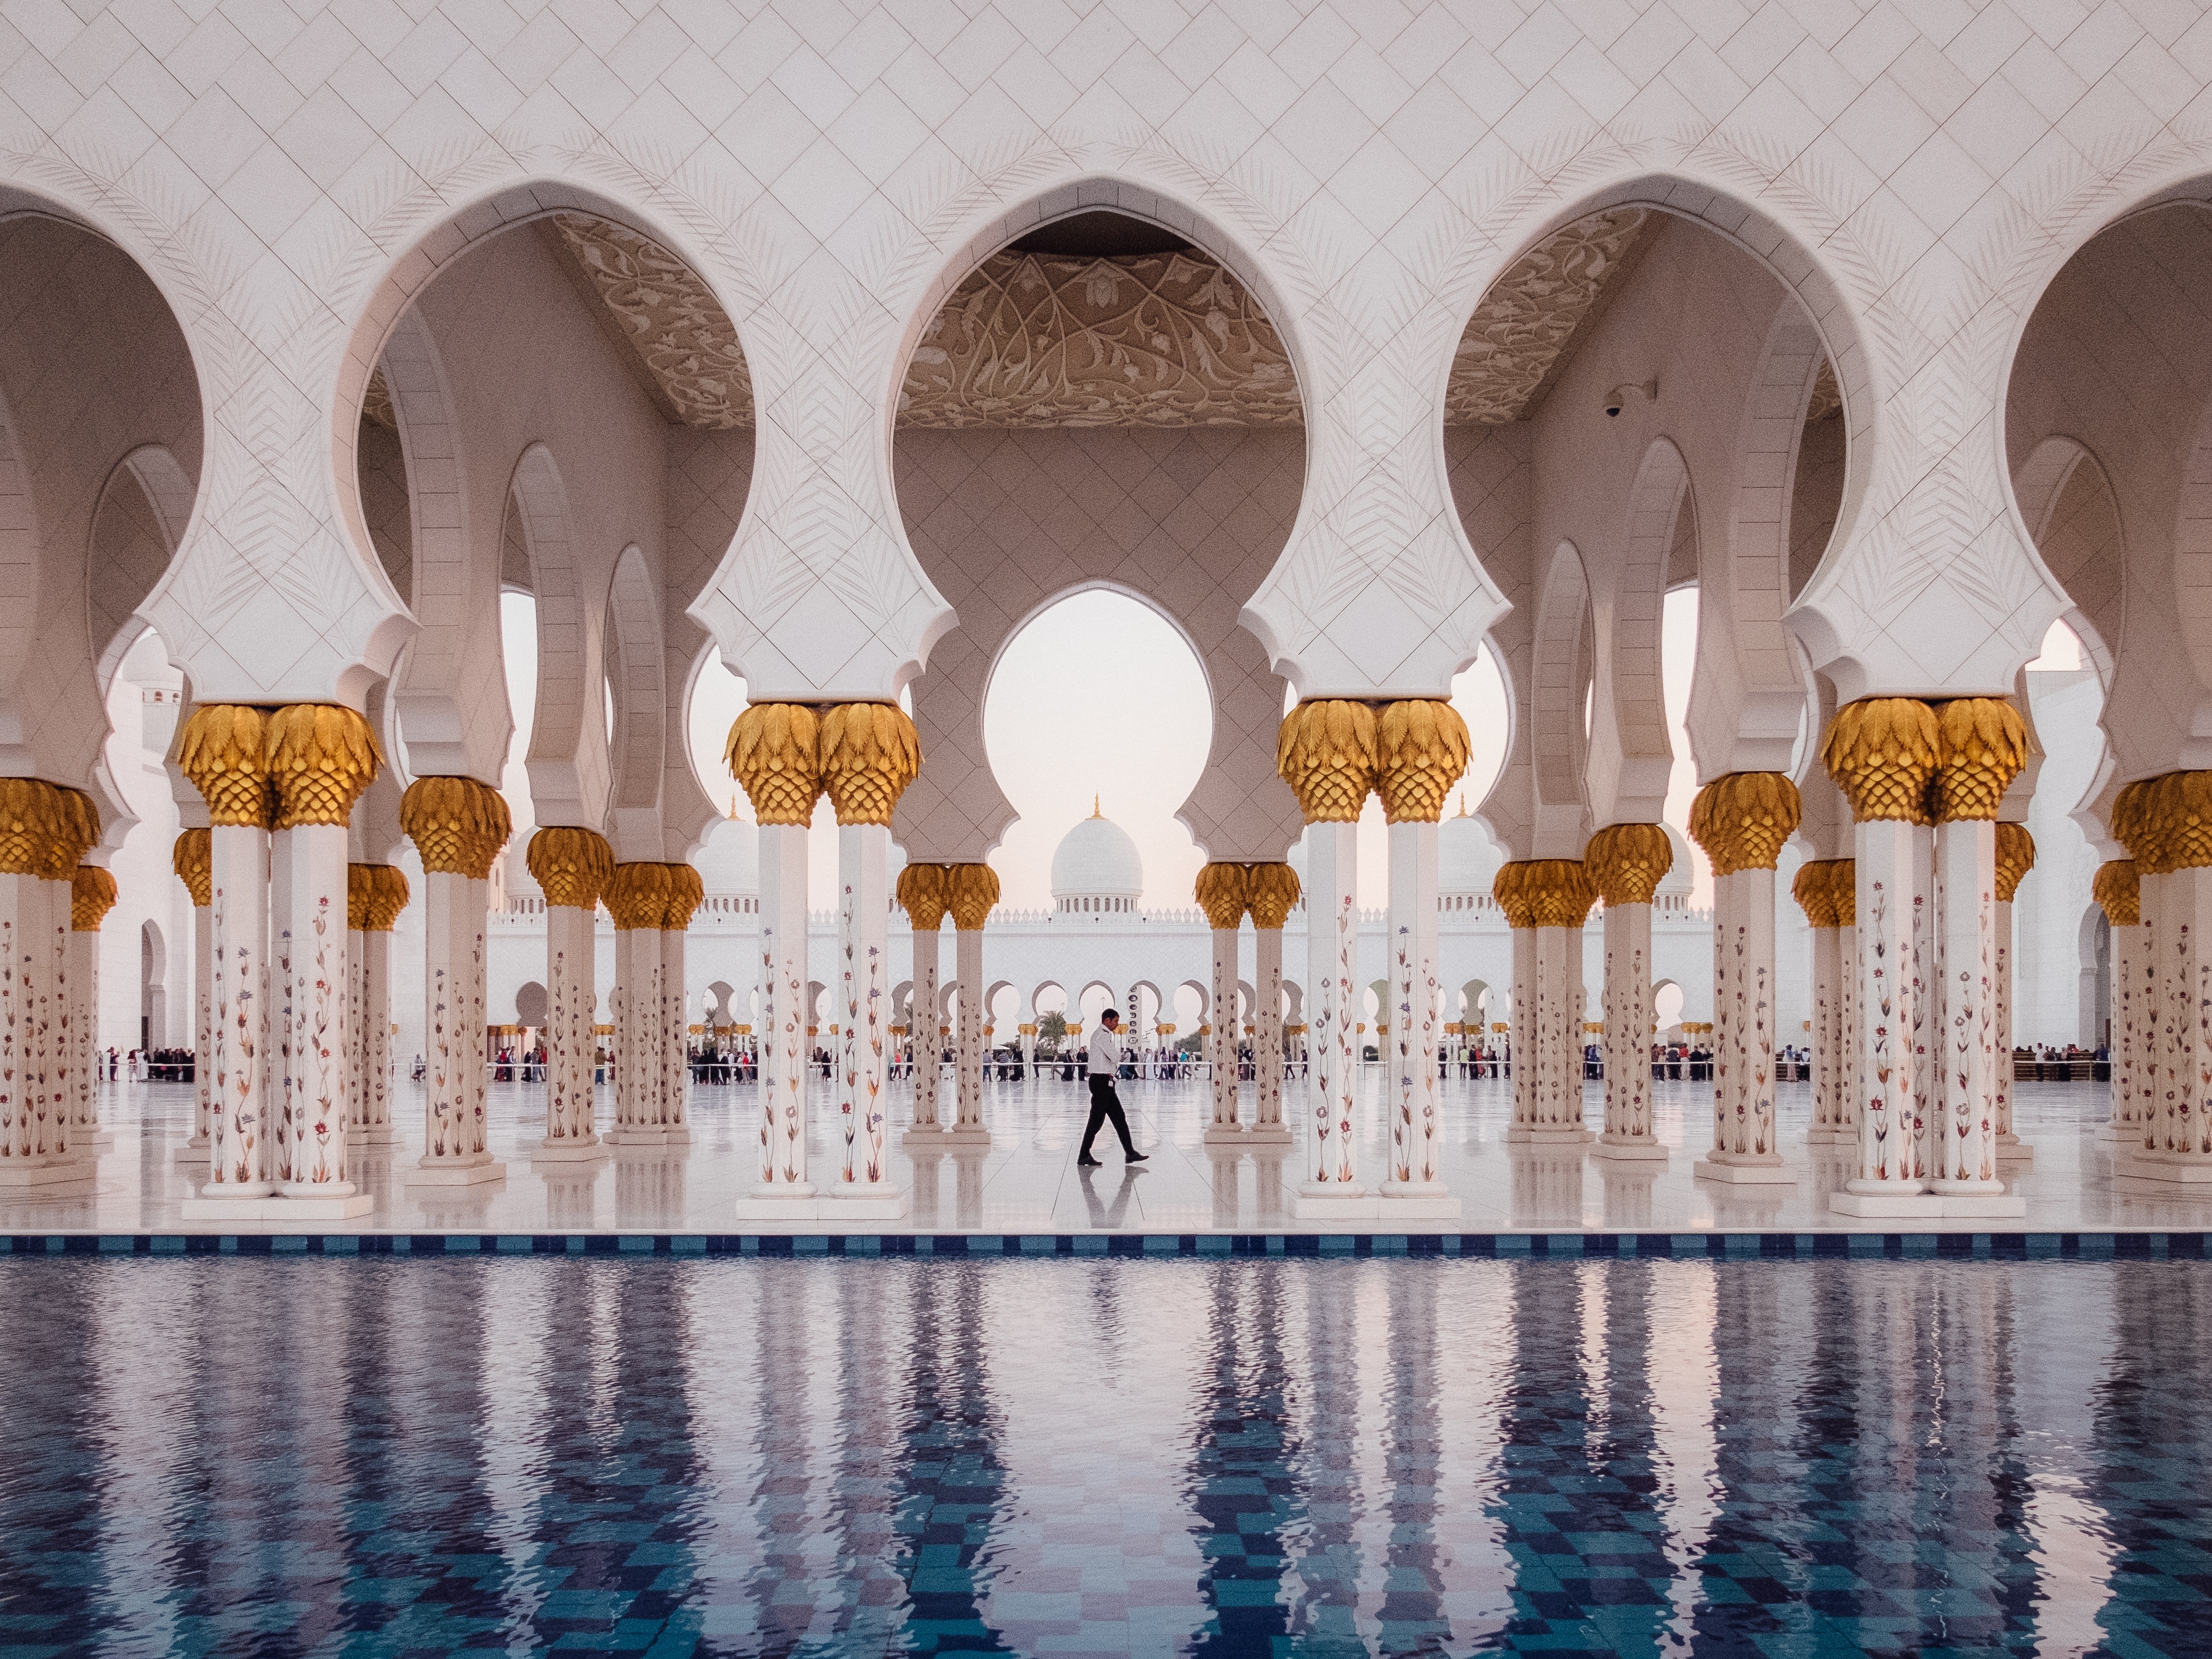
palace, reflection, lighting, place of worship, interior design, mosque